Santa Claus

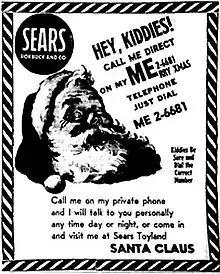
1955 Sears ad with the misprinted telephone number that led to the creation of the NORAD Tracks Santa program

Santa is generally depicted as a portly, jolly, white-bearded man, often with glasses, wearing a red outfit consisting of jacket, trousers and hat all trimmed with white fur, accessorised with black leather belt and boots, and carrying a bag full of gifts for children. The 1823 poem "A Visit from St. Nicholas" popularised this image in North America during the 19th century. The caricaturist and political cartoonist Thomas Nast also played a role in the creation of Santa's image. Connections have been drawn between the camauro -- a soft red hat with white fur trim formerly worn by the pope -- and the red-and-white vesture of Santa Claus.